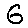
Label: 6